Hyper-converged infrastructure

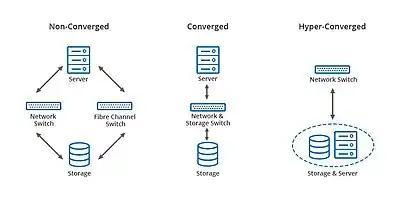

Hyper-converged infrastructure (HCI) is a software-defined IT infrastructure that virtualizes all of the elements of conventional "hardware-defined" systems. HCI includes, at a minimum, virtualized computing (a hypervisor), software-defined storage, and virtualized networking (software-defined networking). HCI typically runs on commercial off-the-shelf (COTS) servers.